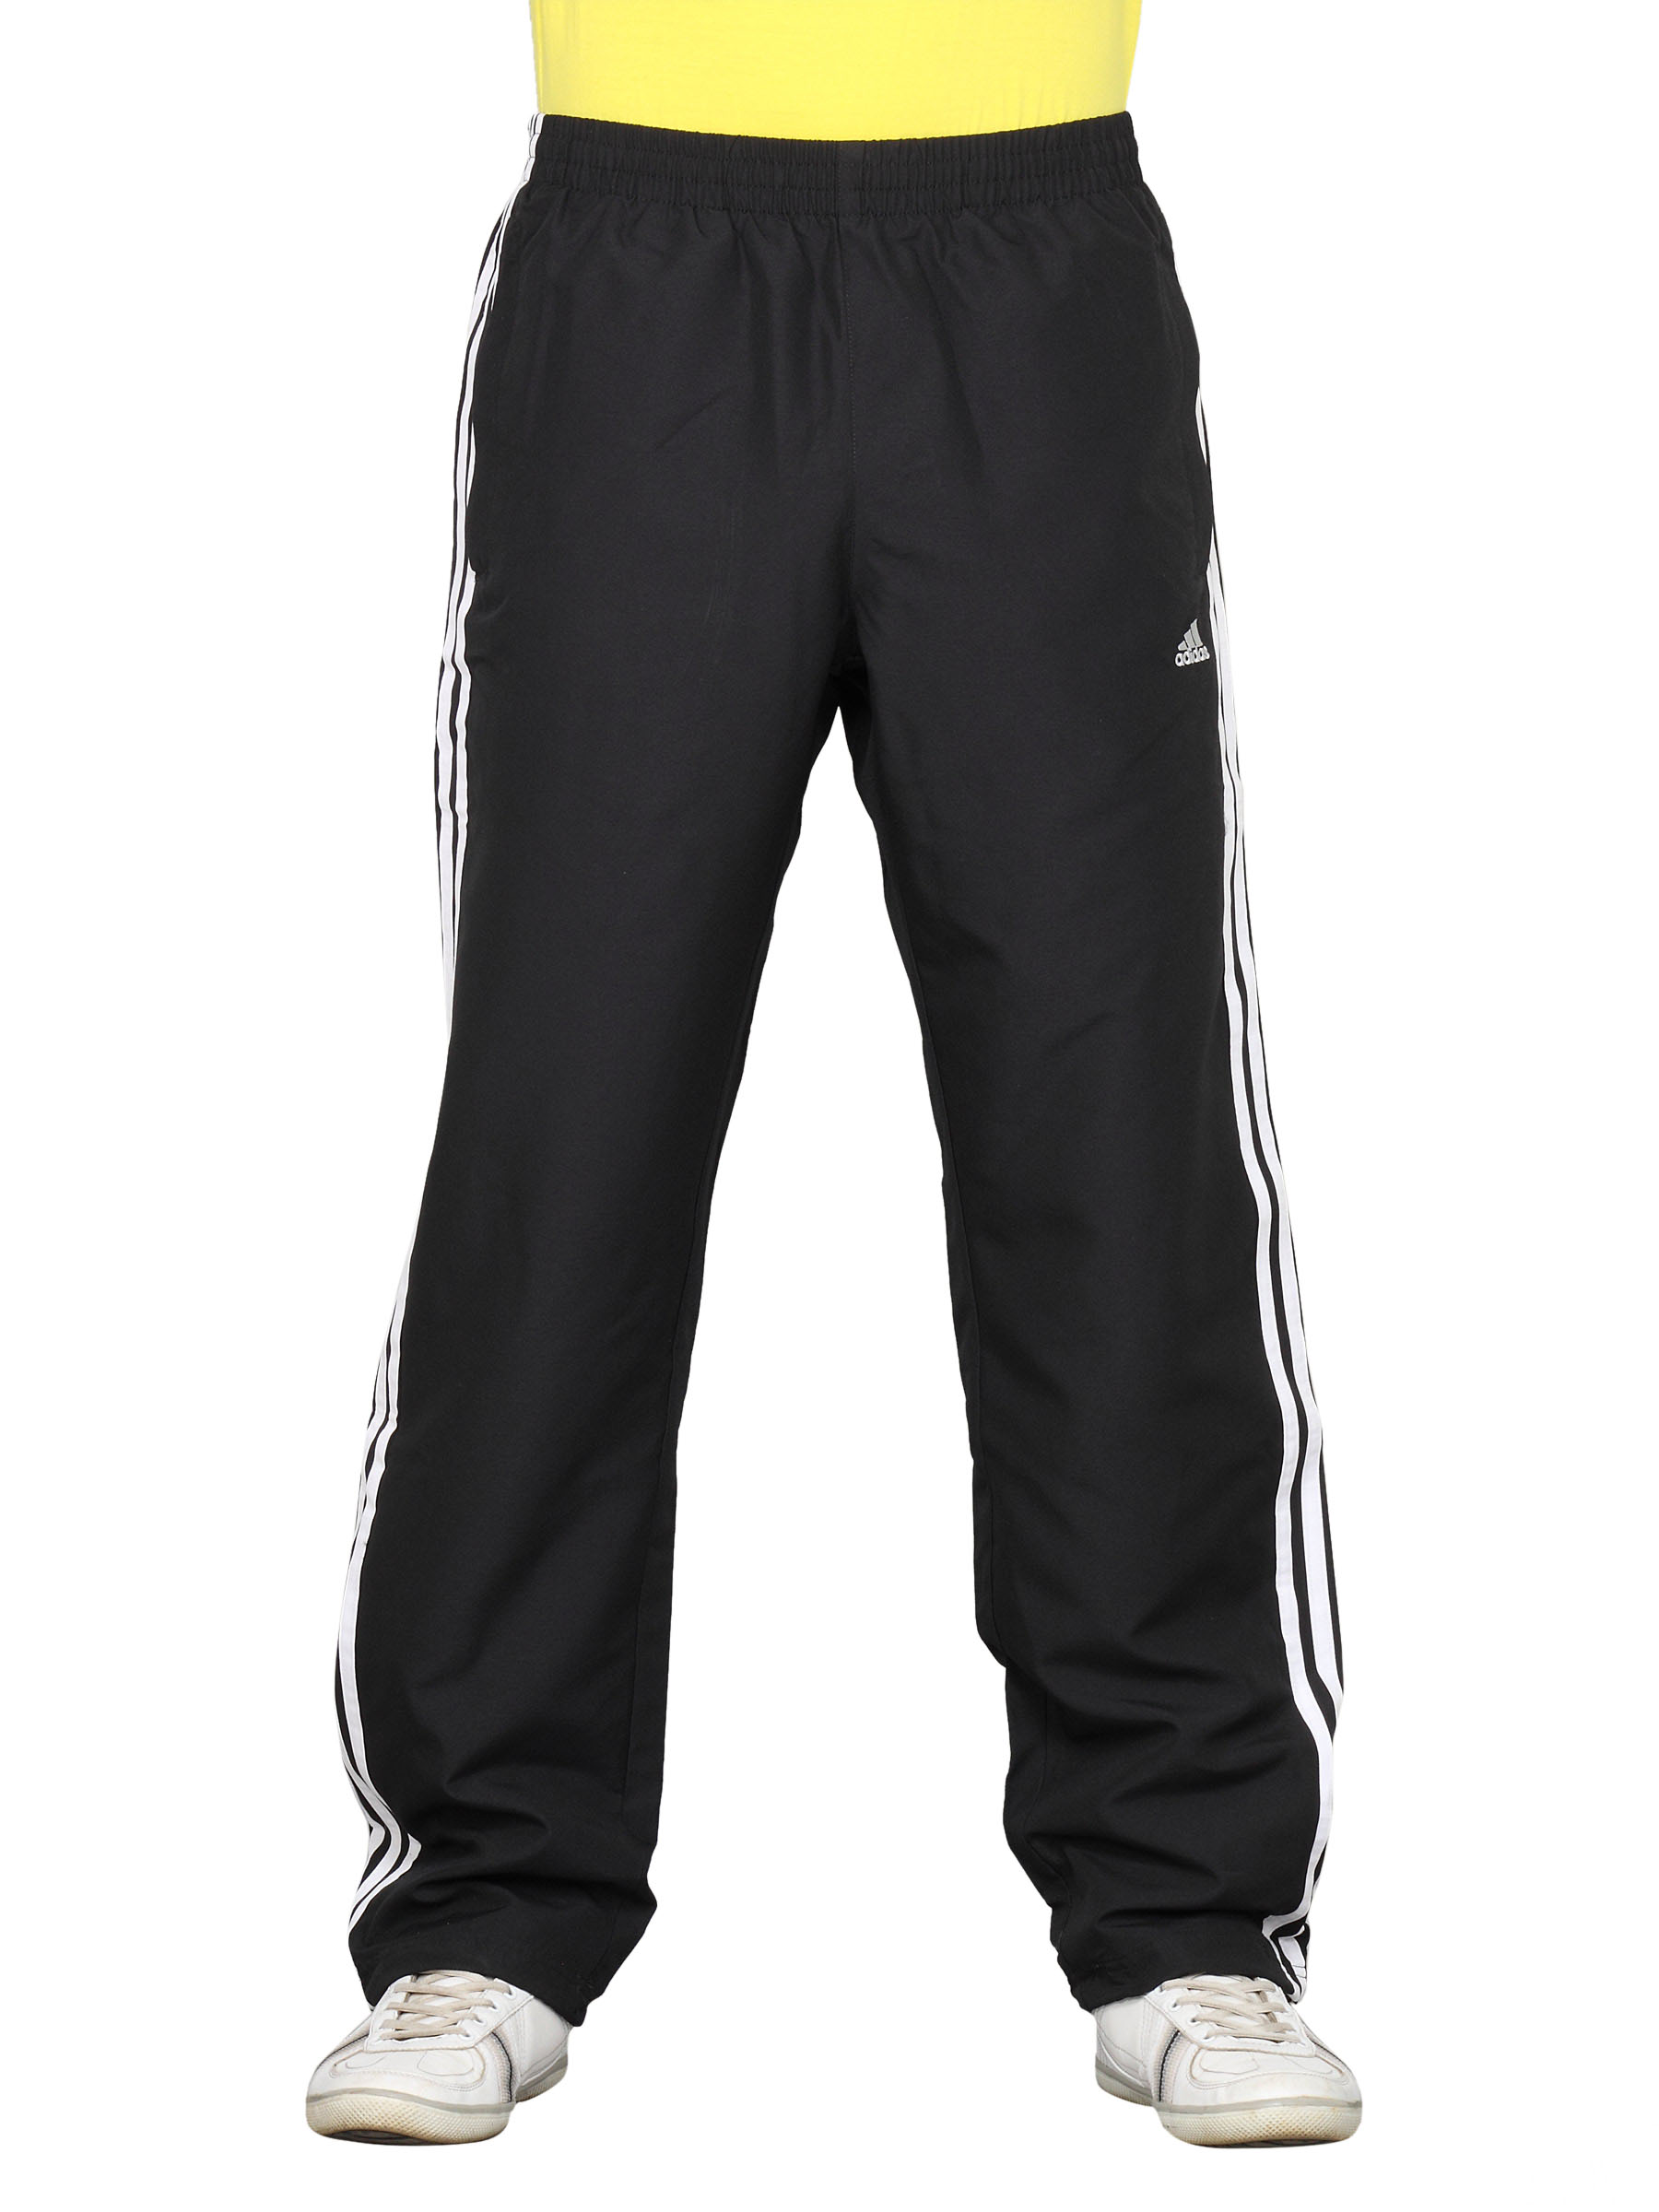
ADIDAS Men's Black White Track Pant
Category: Apparel / Bottomwear / Track Pants
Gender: Men
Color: Black
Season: Summer 2011
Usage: Sports